Royal Tennis Court, Hampton Court

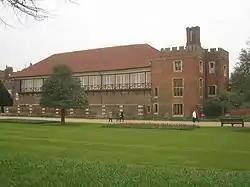
Royal Tennis Court, Hampton Court Palace

The Royal Tennis Court, Hampton Court Palace is a Grade I listed court for playing the sport of real tennis. It was built for Cardinal Wolsey between 1526 and 1529. Henry VIII of England played there from 1528. This court is still home to an active tennis club. In 2015 it was closed to visitors for major restoration works.